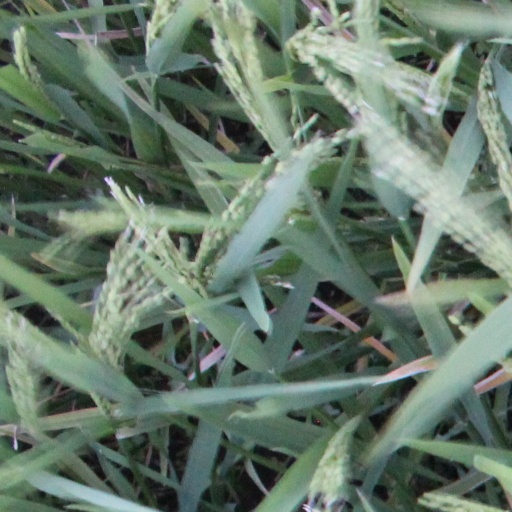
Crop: rice